Liisankallio

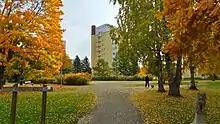
Ilvespuisto ("Lynx Park") in Liisankallio

Liisankallio is a district of Tampere, Finland. The district, formerly known as "Tammelan vainio" ("Tammela Field"), is located east of the Tammela and Tulli districts. To the north is the Petsamo district, to the east are Kaleva and Kalevanrinne, to the south is Kalevanharju. When we often talk about Kaleva, we mean a larger entity formed by Liisankallio, Kaleva and Kalevanrinne.